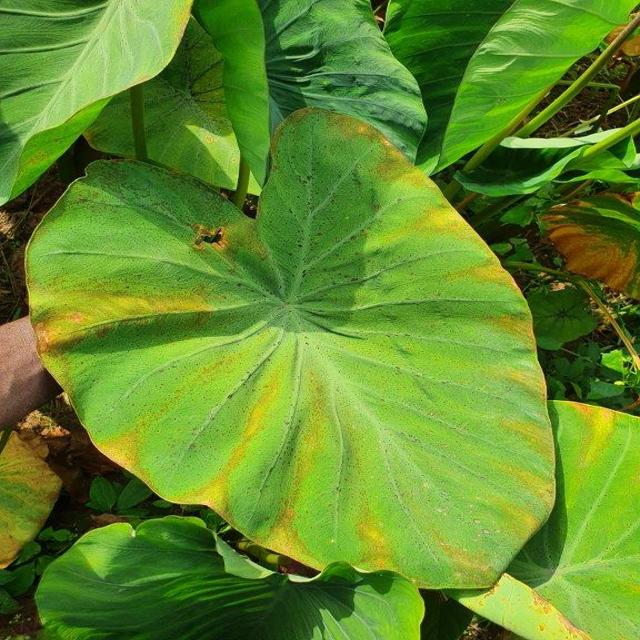
Label: Mid_Blight